Computational anatomy

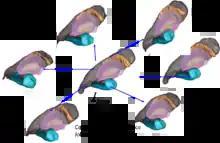
Depicting template estimation from multiplie subcortical surfaces in populations of MR images using the EM-algorithm solution of Ma.

The study of shape and statistics in populations are local theories, indexing shapes and structures to templates to which they are bijectively mapped. Statistical shape is then the study of diffeomorphic correspondences relative to the template. A core operation is the generation of templates from populations, estimating a shape that is matched to the population. There are several important methods for generating templates including methods based on Frechet averaging, and statistical approaches based on the expectation-maximization algorithm and the Bayes Random orbit models of computational anatomy. Shown in the accompanying figure is a subcortical template reconstruction from the population of MRI subjects.